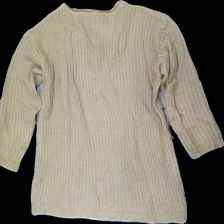
View: back
Type: Top
Category: Ladies
Brand: Gina Tricot
Colors: Brown
Material: 100% acrylic
Cut: Regular
Size: M
Season: All
Stains: Minor
Damage location: middle left
Damage 2: fläckar
Damage 2 location: middle center
Price range: <50
Recommended usage: Export
Description: brun stickad tröja, nopprig över hela och fläckar fram